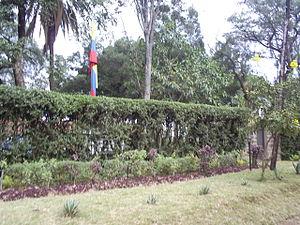
Ambassade de la Colombie à Nairobi, KenyaPortuguês: Embaixada de Colômbia em Nairobi, Quénia